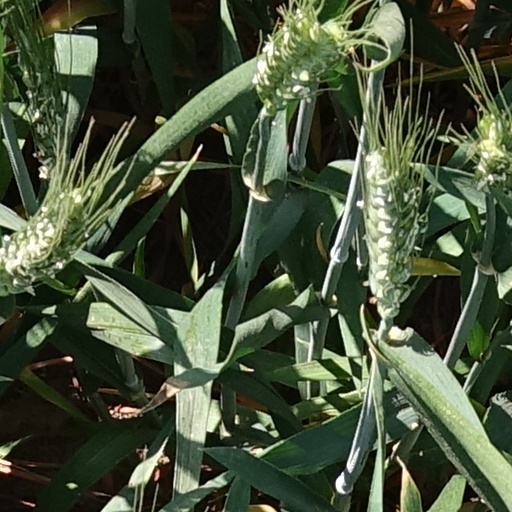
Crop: wheat